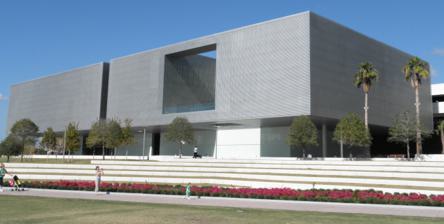
Building: Tampa Museum of Art
Country: United States of America
Year built: 1920
Art museum in Tampa, Florida Tampa Museum of Art Location within Florida Established 1920 Location Tampa, Florida Coordinates 27°56′54″N 82°27′43″W / 27.9484°N 82.4619°W / 27.9484; -82.4619 Type Art museum Accreditation American Alliance of Museums Collections Ancient Greek and Roman antiquities, 18th and 19th Century Photography, Modern and contemporary decorative arts and sculpture, Contemporary works on paper, Modern and Contemporary Painting, New media, video and contemporary installation art Collection size 8,000 objects Public transit access Cass St at Gasparilla Plaza (HART Buses 7 and 10) Nearest parking The nearest garage is the William F. Poe Parking Garage. Additional parking is available at City of Tampa street parking or nearby city lots and garages. Website tampamuseum.org The Tampa Museum of Art is located in downtown Tampa, Florida . It exhibits modern and contemporary art, as well as Greek , Roman , and Etruscan antiquities . The museum opened its first exhibit on November 22, 1920 when the institution was called the Tampa Museum of Fine Arts. After many address changes during the institution's first several decades, it debuted an award-winning new building in 2010 for its permanent location along Tampa's Riverwalk on the banks of Hillsborough River . History Since its inception, museum planners knew that the Tampa Museum of Art's original building was too small for its collection. Proposals for expansion or relocation were the subject of discussion and controversy for years. Several different plans were proposed either by the city of Tampa or the museum board, including: in 2001, architect Rafael Vinoly designed a dramatic $76 million building which would have included a huge metal canopy overhanging nearby city streets.  The project proved too costly and perhaps unsafe in a hurricane. from 2003 to 2005, Tampa Mayor Pam Iorio proposed that the museum be relocated to one of several abandoned or underutilized buildings downtown, including an old federal courthouse and a small office tower.  However, the museum board was unenthusiastic about the choices. As it turned out, converting the courthouse into usable museum space proved too expensive and disagreement over the appraised price of the office tower scrapped those plans as well. In 2006, the museum board and the city of Tampa agreed to use public and private funds to construct a $33 million 66,000-square-foot (6,100 m 2 ) new museum building just a half-block north of its original location. The museum is integrated into the city's Riverwalk project in Curtis Hixon Park at the site of old Curtis Hixon Hall . A new home for the Tampa Children's Museum (now known as the Glazer Children's Museum) was built simultaneously next door. The old museum building had to be torn down to make way for the current one. In the interim, the Tampa Museum of Art was temporarily moved to the historic Centro Español building in West Tampa , which had been vacant for several years. Groundbreaking for the project took place on April 18, 2008, and the grand opening of the new Tampa Museum of Art took place on February 6, 2010 Building Entry to the art museum The building, by architect Stanley Saitowitz , is designed to look like "an electronic jewelbox box sitting on a glass pedestal" and makes use of aluminum, glass, and fiber optic color-changing lights in the exterior walls to "make the building itself a work of art". The interior is more neutral, with mostly white surfaces and subdued lighting. The architect describes it as "a frame for the display of art, an empty canvass to be filled with paintings, a beautiful but blank container to be completed by its contents." It includes a gift shop and an indoor/outdoor cafe. In 2010, the Tampa Museum of Art was chosen as a winner of an American Architecture Award by The Chicago Athenaeum Museum of Architecture and Design. Exhibits The Tampa Museum of Art currently has two floors; the first hosts the Help and Visitation Desk, alongside a joint cafe and gift shop for the museum, and the second floor is where the circulating galleries are on display. The permanent collection of the Tampa Museum of Art houses ancient pottery and tools from civilizations before and during Ancient Greece sponsored by the University of South Florida Special Collections, and other exhibits, like the exhibit "An Irresistible Urge to Create: The Monroe Family Collection of Outside Art", which features works from artists around the state in a variety of mediums, and the works of Paul Jenkins, an Abstract Expressionist whose works are currently on display. There have also been recent renovations to the museum, largely in creating an expanded educational space that can be separate from the main galleries, and an expanded gallery to house the works of children who take classes in the expanded space. The space is designed to exist within the same building as the rest of the museum, but is slated to continue operations well after the closing of the main galleries, and is designed to host classes in a variety of mediums, including digital art and photography. Affiliates The Tampa Museum of Art is currently partnered with the University of South Florida , and collaborates predominantly with the Tampa campus by providing materials for exhibitions, particularly in the display of works of ancient pottery like vases and drinking vessels from areas of civilizations prior to and during Ancient Greece for patrons to view, alongside providing an honors Capstone course that has students learn about dementia and other mental in artists' whose works are currently on display in the "Outsider Art Gallery" from the Monroe Family Collection, which showcases the various works across a variety of mediums of artists that live in Florida. The ancient works are also available to view digitally through the USF Special Collections of the University of South Florida Tampa Library alongside written descriptions noting the historical context of the pieces and the names of donors offering the works for public display, and these works are similarly able to be viewed through the website for the Tampa Museum of Art as well. Other partners that work with the museum for the continued enjoyment to the public include the Firehouse Cultural Center, Westchase Recreation Center, the Parks and Recreation City of Tampa, the Winthrop Art Factory, the Roberta M. Golding Visual Art Center Operated by the City of Tampa Parks and Recreation Department for the TMA Studio, as well as Pace Center for Girls , The Spring of Tampa Bay, The Portico, and Redefining Refuge for the art space. Alongside these partnerships the Tampa Museum of Art is also partnered with local schools in Hillsborough and Pinellas County, offering guided tours to school groups hoping to visit the museum. In April 2022, the Tampa Museum of Art announced a $25 million gift from Dick Corbett in support of its centennial Capital Campaign for renovation and expansion. References